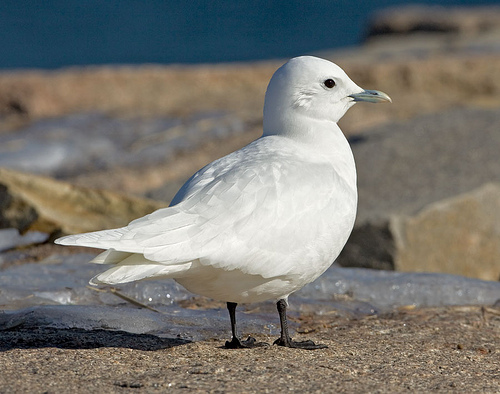
the body of the bird is entirely white with a gray bill and gray feet.
an all over snow white bird with a slightly downward curving gray beak.
a completely white and bright white dove-like bird with grey beak and black eyes.
a large bird that is white with black feet and large bill.
this bird is completely white, aside from its curved beak, webbed feat, and small eyes, which are all gray to black.
a medium sized bird with black tarsus and feet, and a solid white body.
the bird is white, it has black feet and a long, sharp blue tinted beak.
this bird's body is covered in white with white eye rings, black feet, and a curved bill.
this particular bird has a belly that is white and gray
this bird is all white except for a long curved beak that is grey and black tarsus and feet.
Species: Ivory Gull